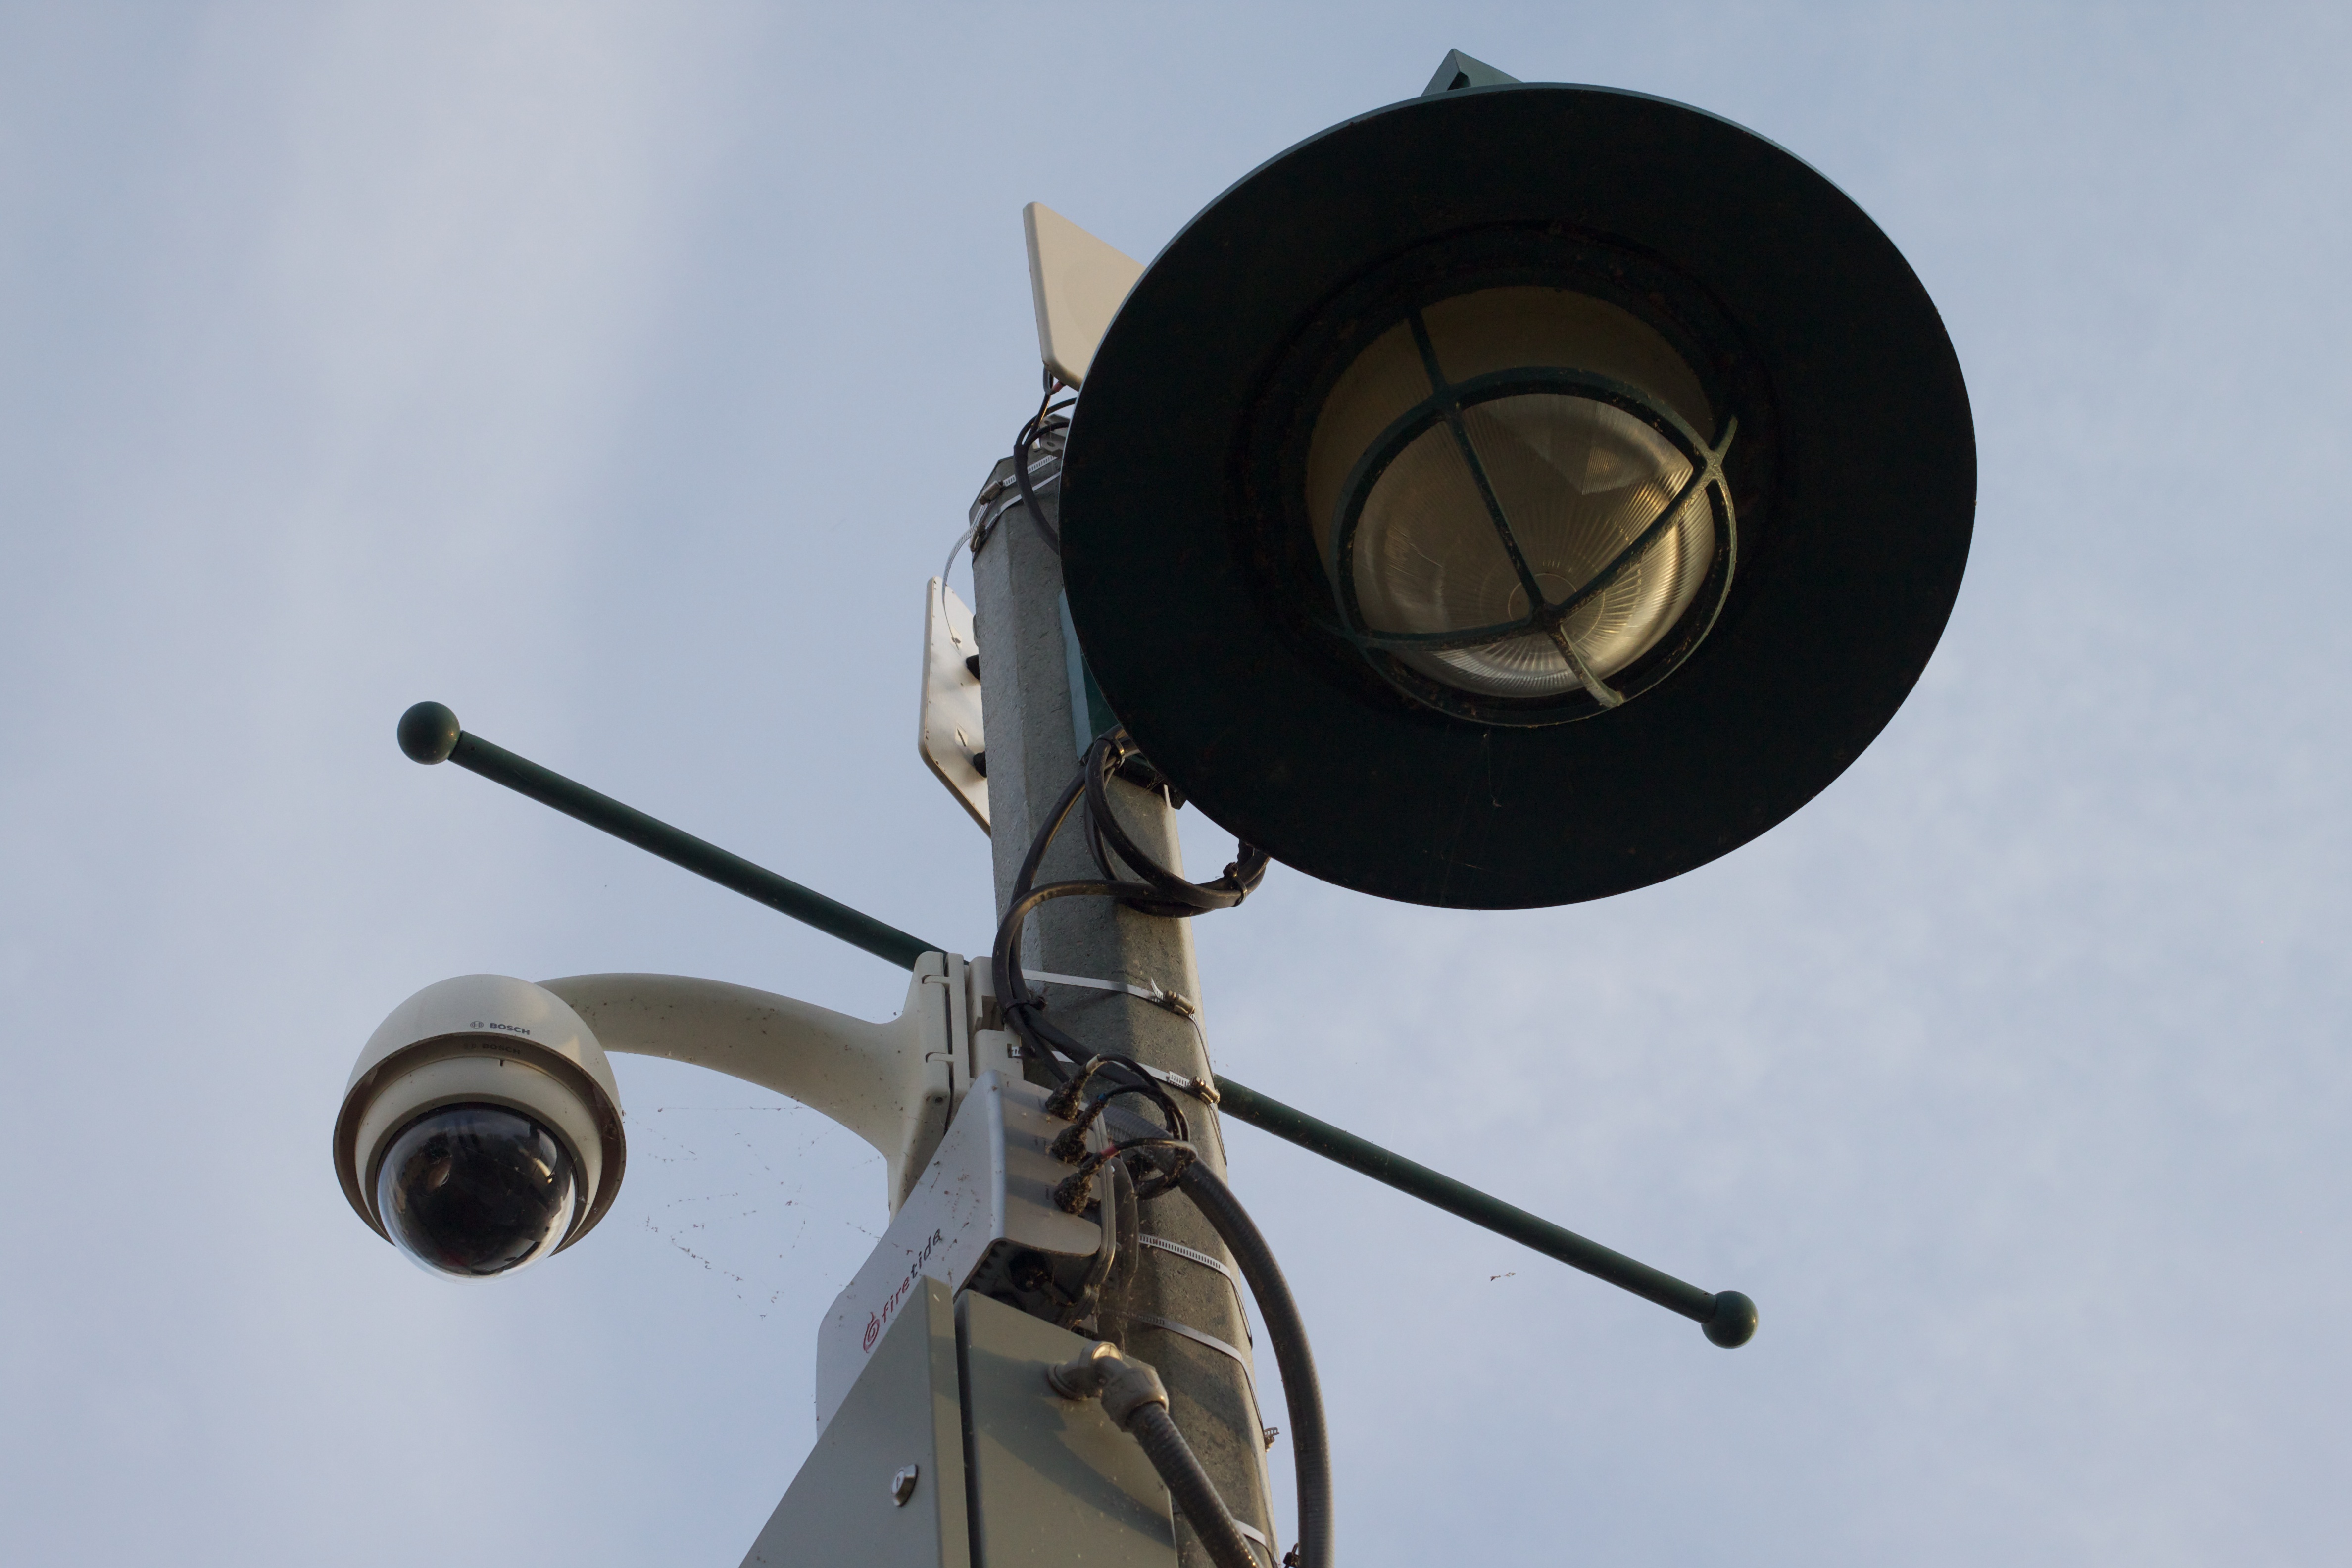
light, vehicle, street light, lighting, light fixture, odyssey, atmosphere of earth